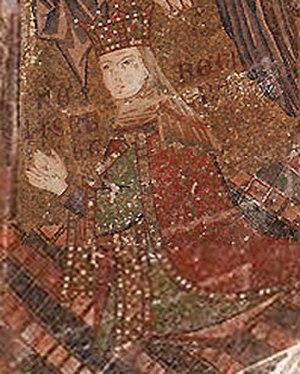
Les conjoints des souverains de Sicile ont pour la plupart partagé le titre de leur époux ; à une exception près, le monarque était un roi et son épouse prenait de façon systématique le titre de reine. Le seul cas de reine régnante est Marie Iʳᵉ et son mari fut un roi consort de Sicile, avant de lui succéder à son veuvage.
Élisabeth de Carinthie, fut reine consort de Sicile de 1337 à 1342.